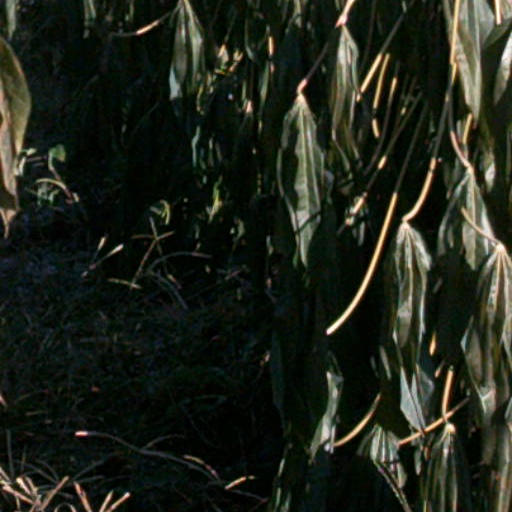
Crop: cassava